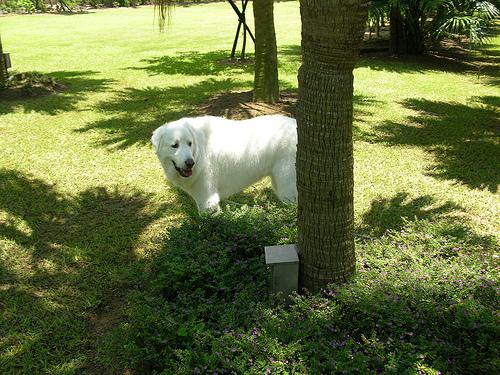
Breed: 225-n000073-Great_Pyrenees